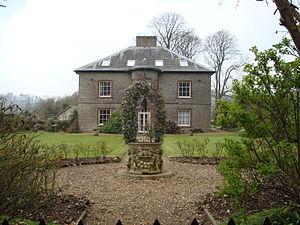
Le manoir de la famille Digby à Minterne Magna
Jane Digby, née le 3 avril 1807 à Forston House près de Minterne Magna dans le Dorset et morte le 11 août 1881 à Damas, est une aristocrate et aventurière anglaise dont la vie fut émaillée de plusieurs scandales.